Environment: real
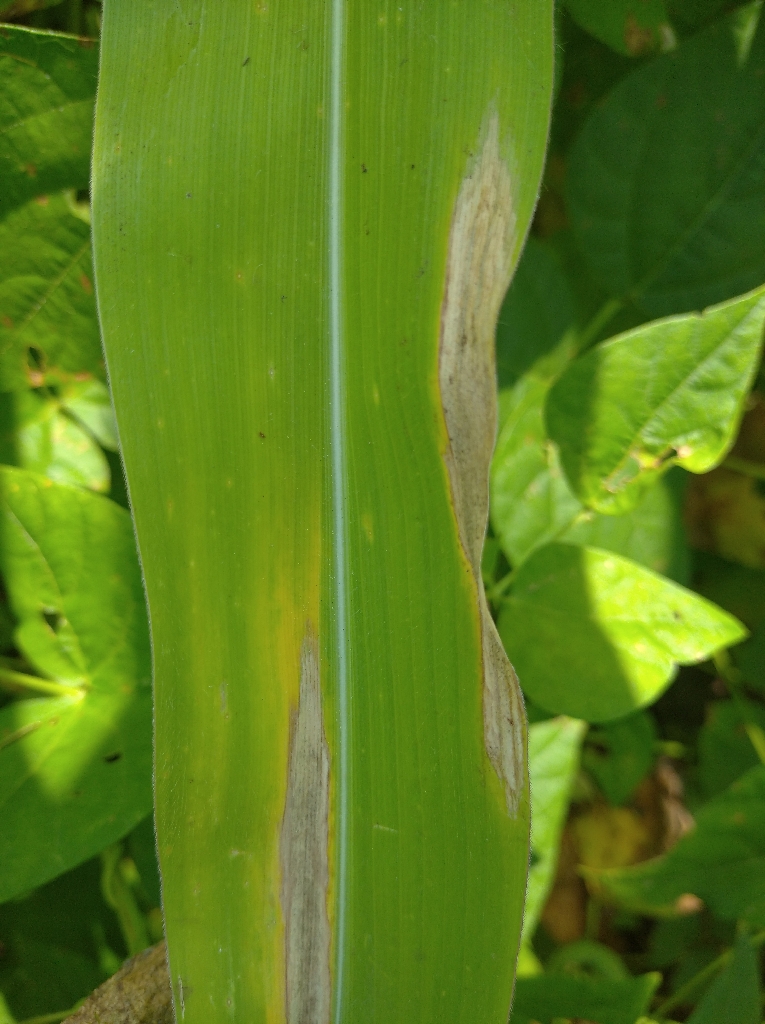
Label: northern_corn_leaf_blight